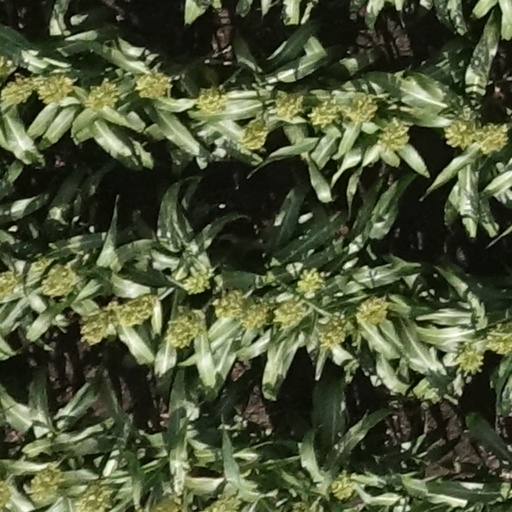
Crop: sorghum